History of Silesia

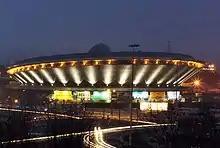
Katowice, Spodek

In 1918 various proposals emerged defining the division of Upper Silesia. At the Paris Peace Conference a commission for Polish affairs was created to prepare proposals for Polish borders. In their first two proposals (of 27 March 1919 and of 7 May 1919) most of the future province was ceded, together with the region of Oppeln, to Poland. Yet that was not accepted by the "Big Four", and following David Lloyd George's suggestion, the Upper Silesia plebiscite was organized. Before it took place on 20 March 1921, two Silesian Insurrections instigated by Polish inhabitants of the area were organized. After the referendum, in which Poland had 41% of the votes, a plan of division was created that divided Upper Silesia. Following this, the Third Silesian Uprising took place. A new plan of division was prepared by an ambassadors commission in Geneva in 1922, but it still created a situation in which some rural territories that voted mostly for Poland were granted to Germany and some urban territories with a German majority were granted to Poland. The Polish Sejm decided that the easternmost Upper Silesian areas should become an autonomous area within Poland organised as the Silesian Voivodeship and with Silesian Parliament as a constituency and Silesian Voivodeship Council as the executive body. A central political figure was Wojciech Korfanty. The part of Silesia awarded to Poland was by far the best-developed and richest region of the newly formed state, producing most of Poland's industrial output. Consequently, to the division in 1922, the German-Polish Accord on East Silesia (Geneva Convention) was concluded on 15 May 1922 which dealt with the constitutional and legal future of Upper Silesia as it has partly become Polish territory. After the division of Upper Silesia, the Polish minority in the German part of Upper Silesia was discriminated and persecuted.